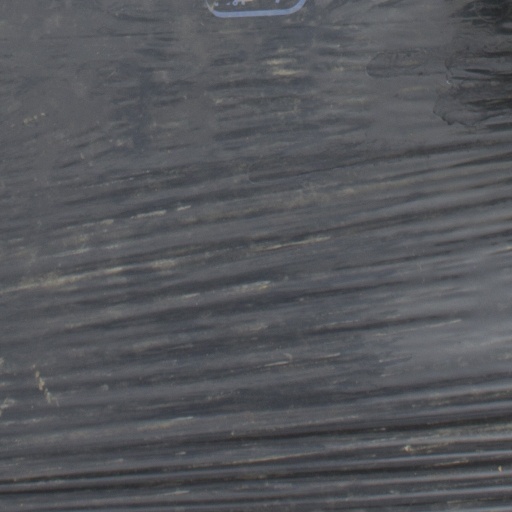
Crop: Jerusalem artichoke